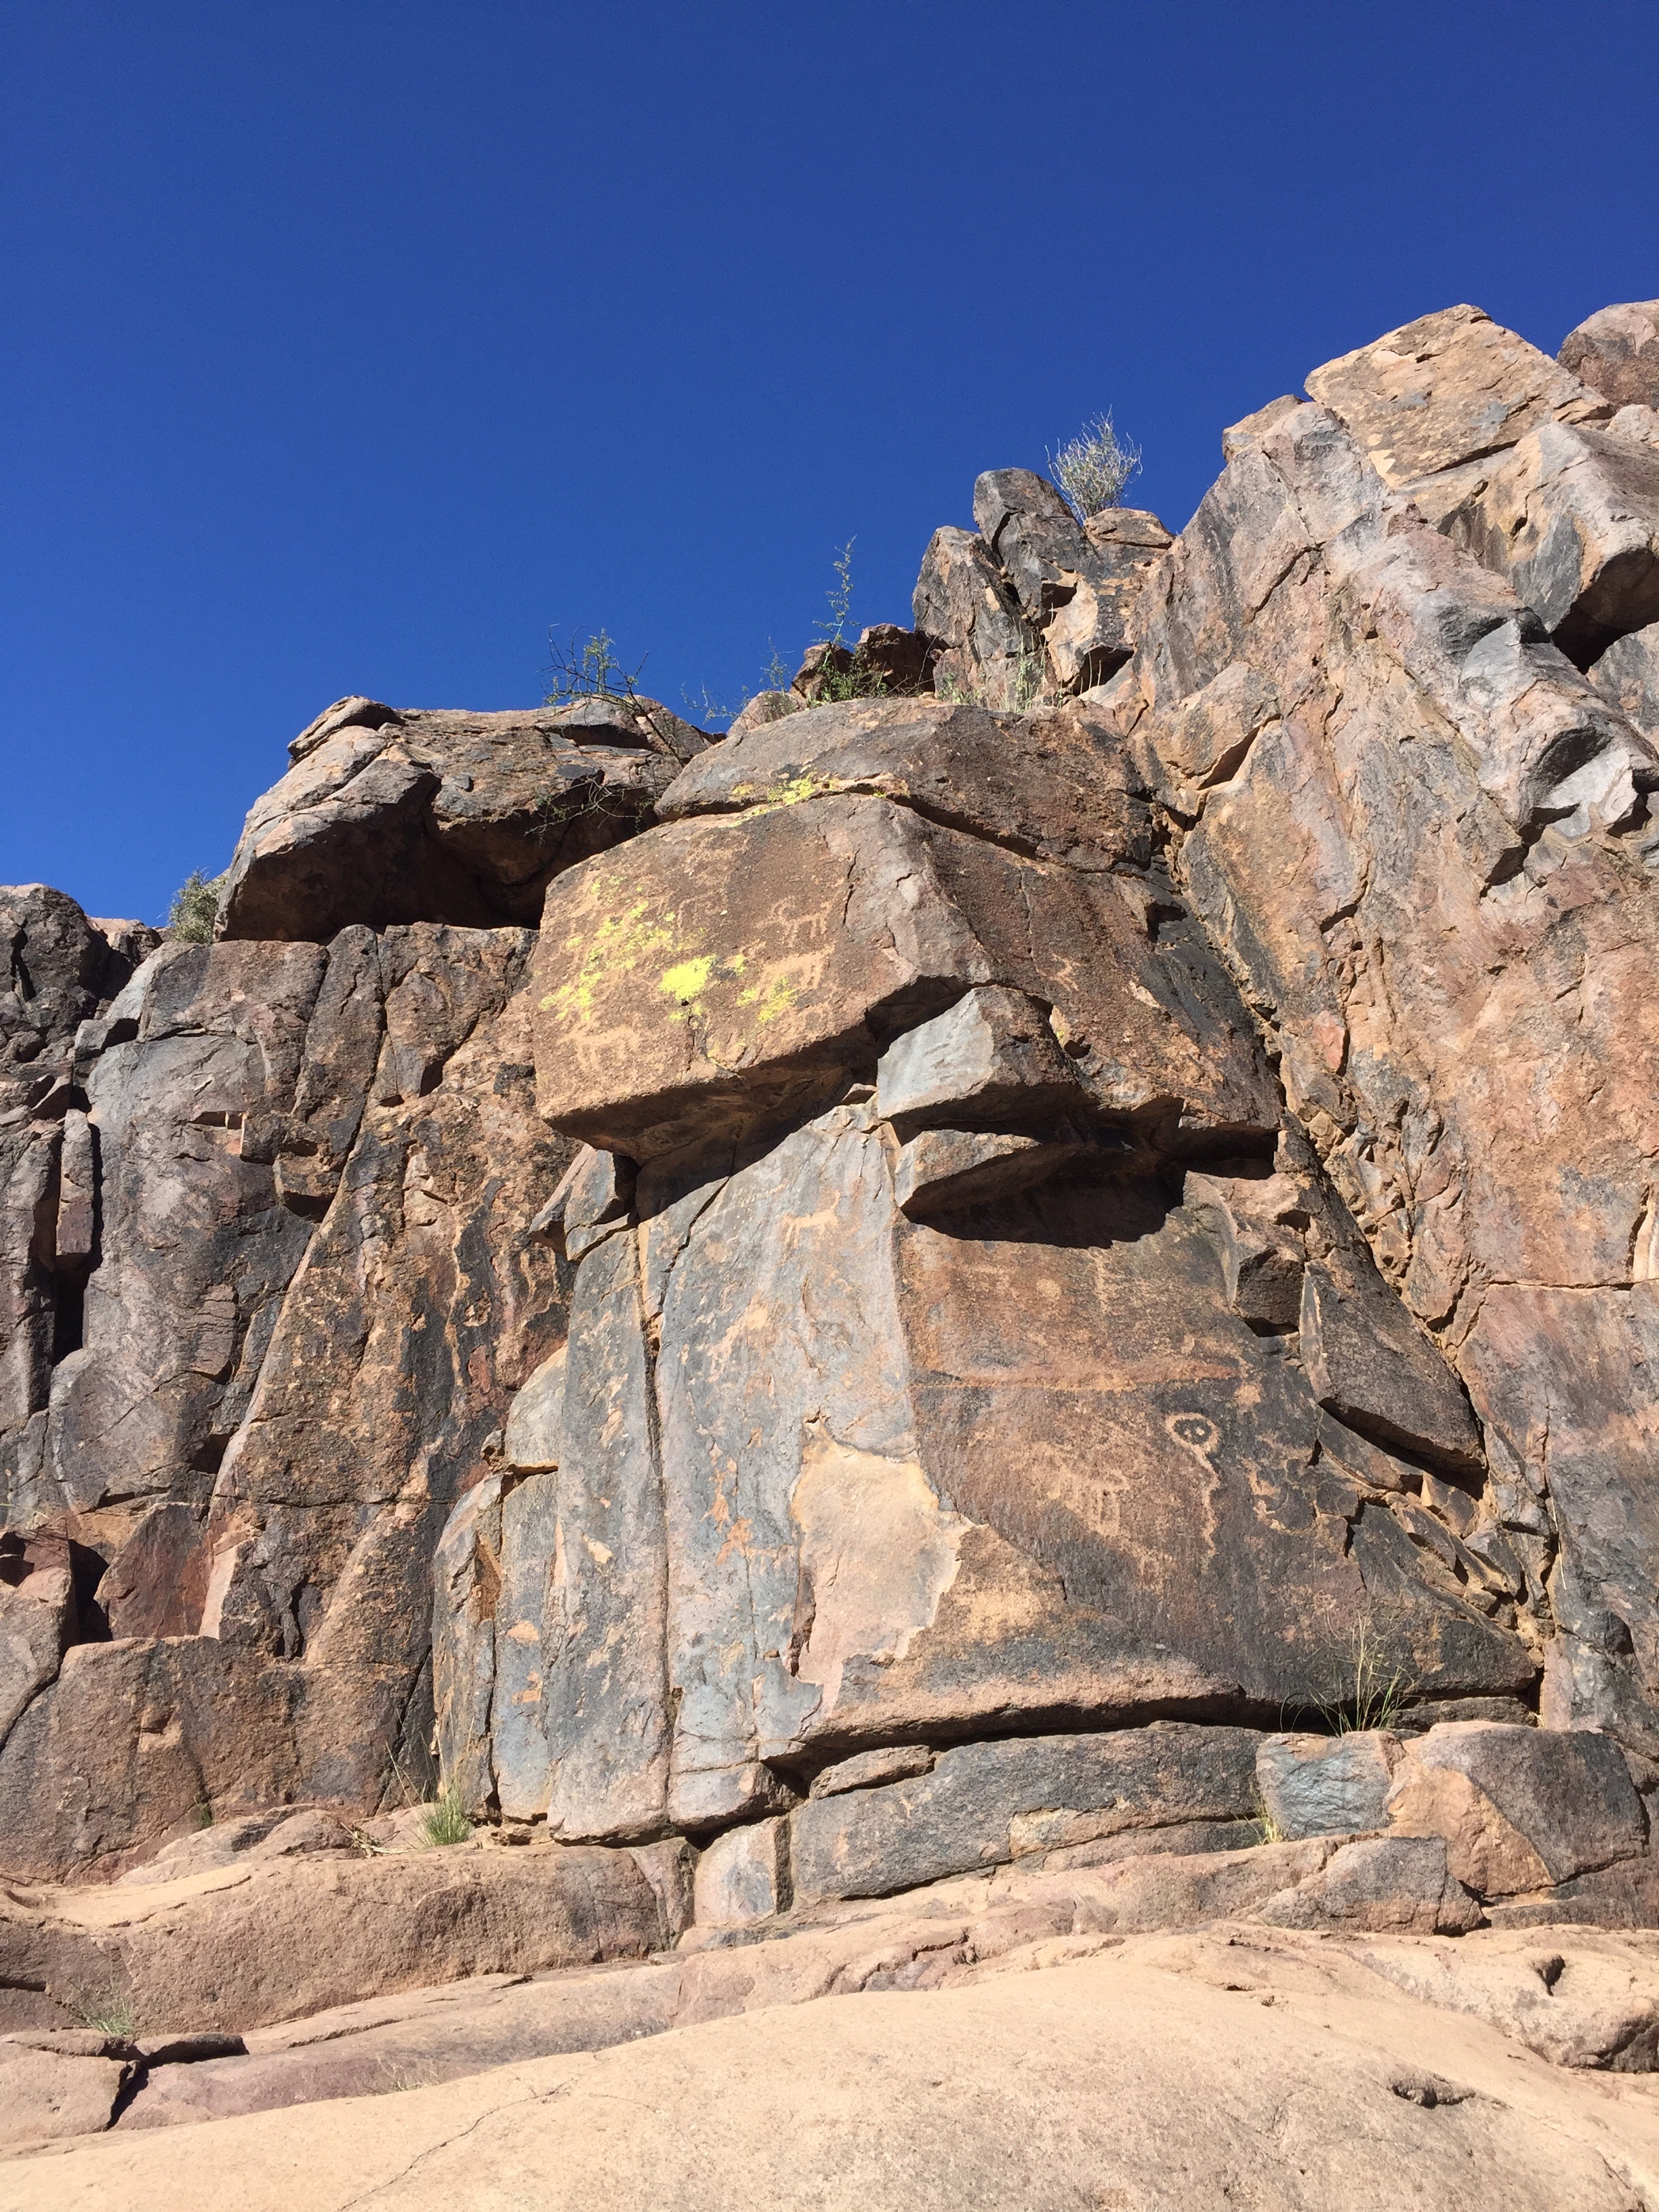
landscape, nature, rock, mountain, desert, adventure, valley, travel, formation, cliff, arch, scenic, natural, tourism, terrain, material, arizona, desert landscape, geology, badlands, boulder, plateau, western, saguaro, phoenix, arizona desert, southwest, wadi, southwestern, phoenix arizona, ancient history, mountainous landforms